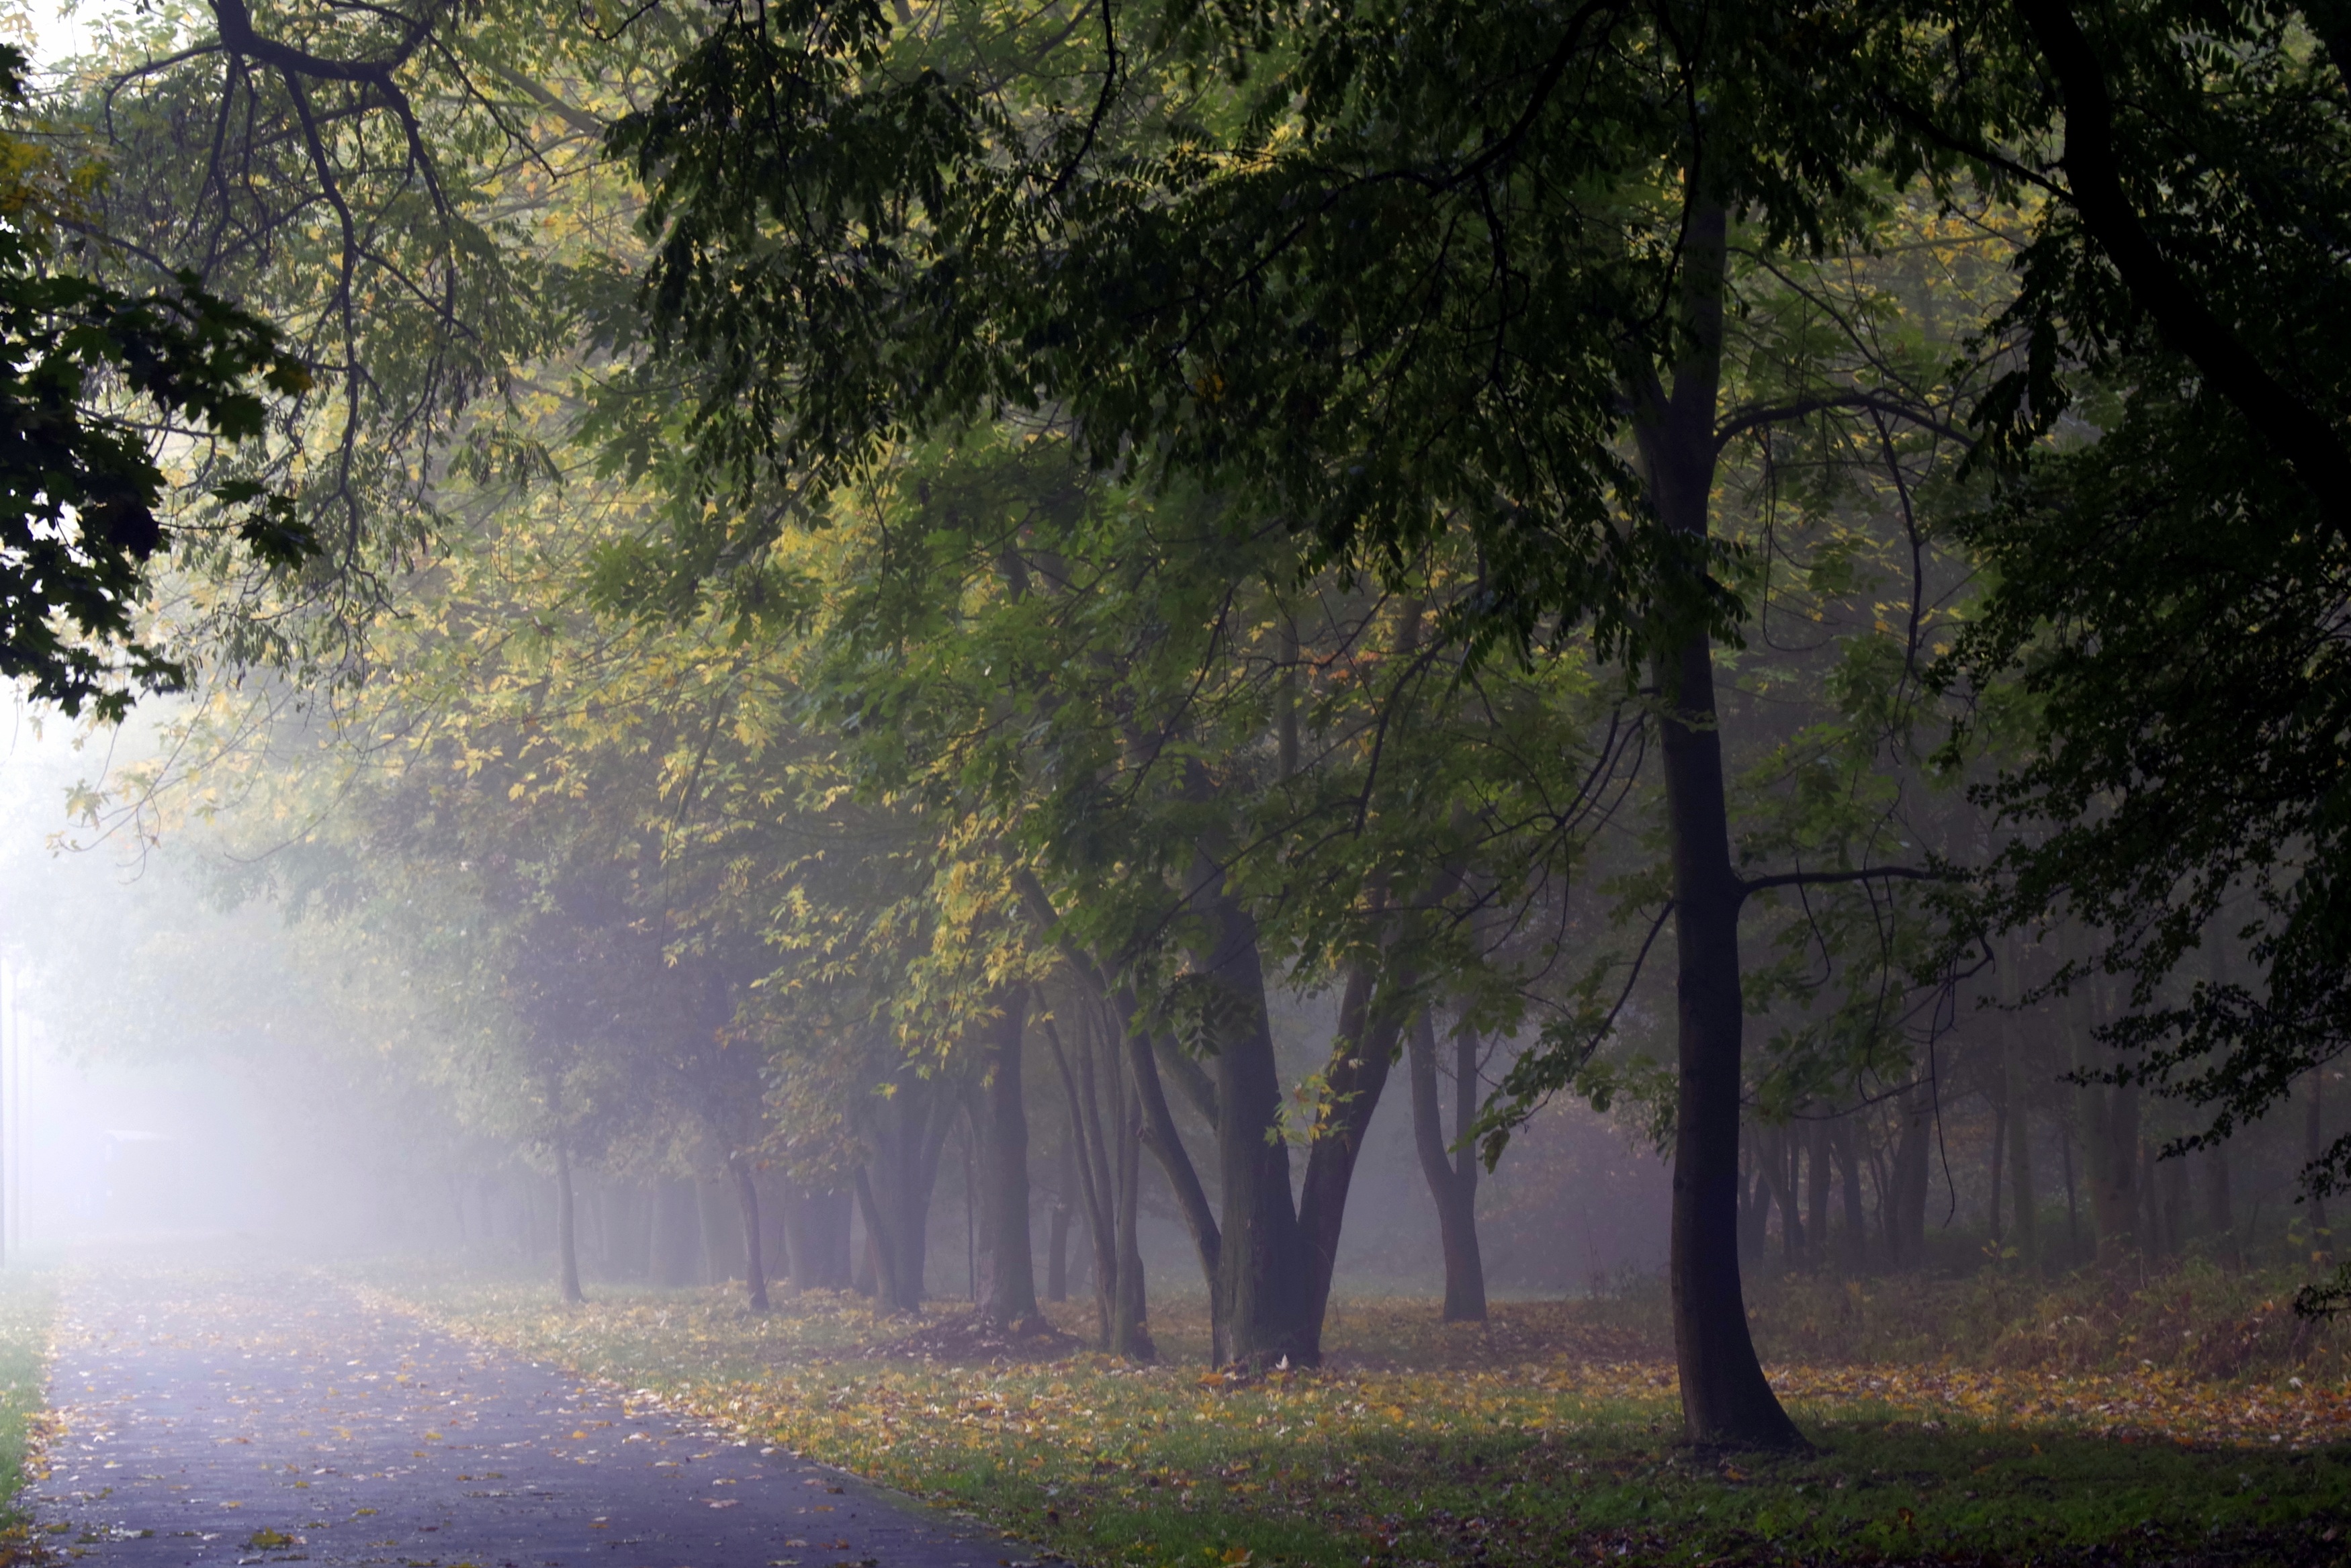
landscape, tree, nature, forest, branch, plant, fog, mist, meadow, sunlight, morning, leaf, dark, autumn, park, season, in the morning, climate, woodland, habitat, the fog, magical, rural area, spacer, natural environment, atmospheric phenomenon, woody plant